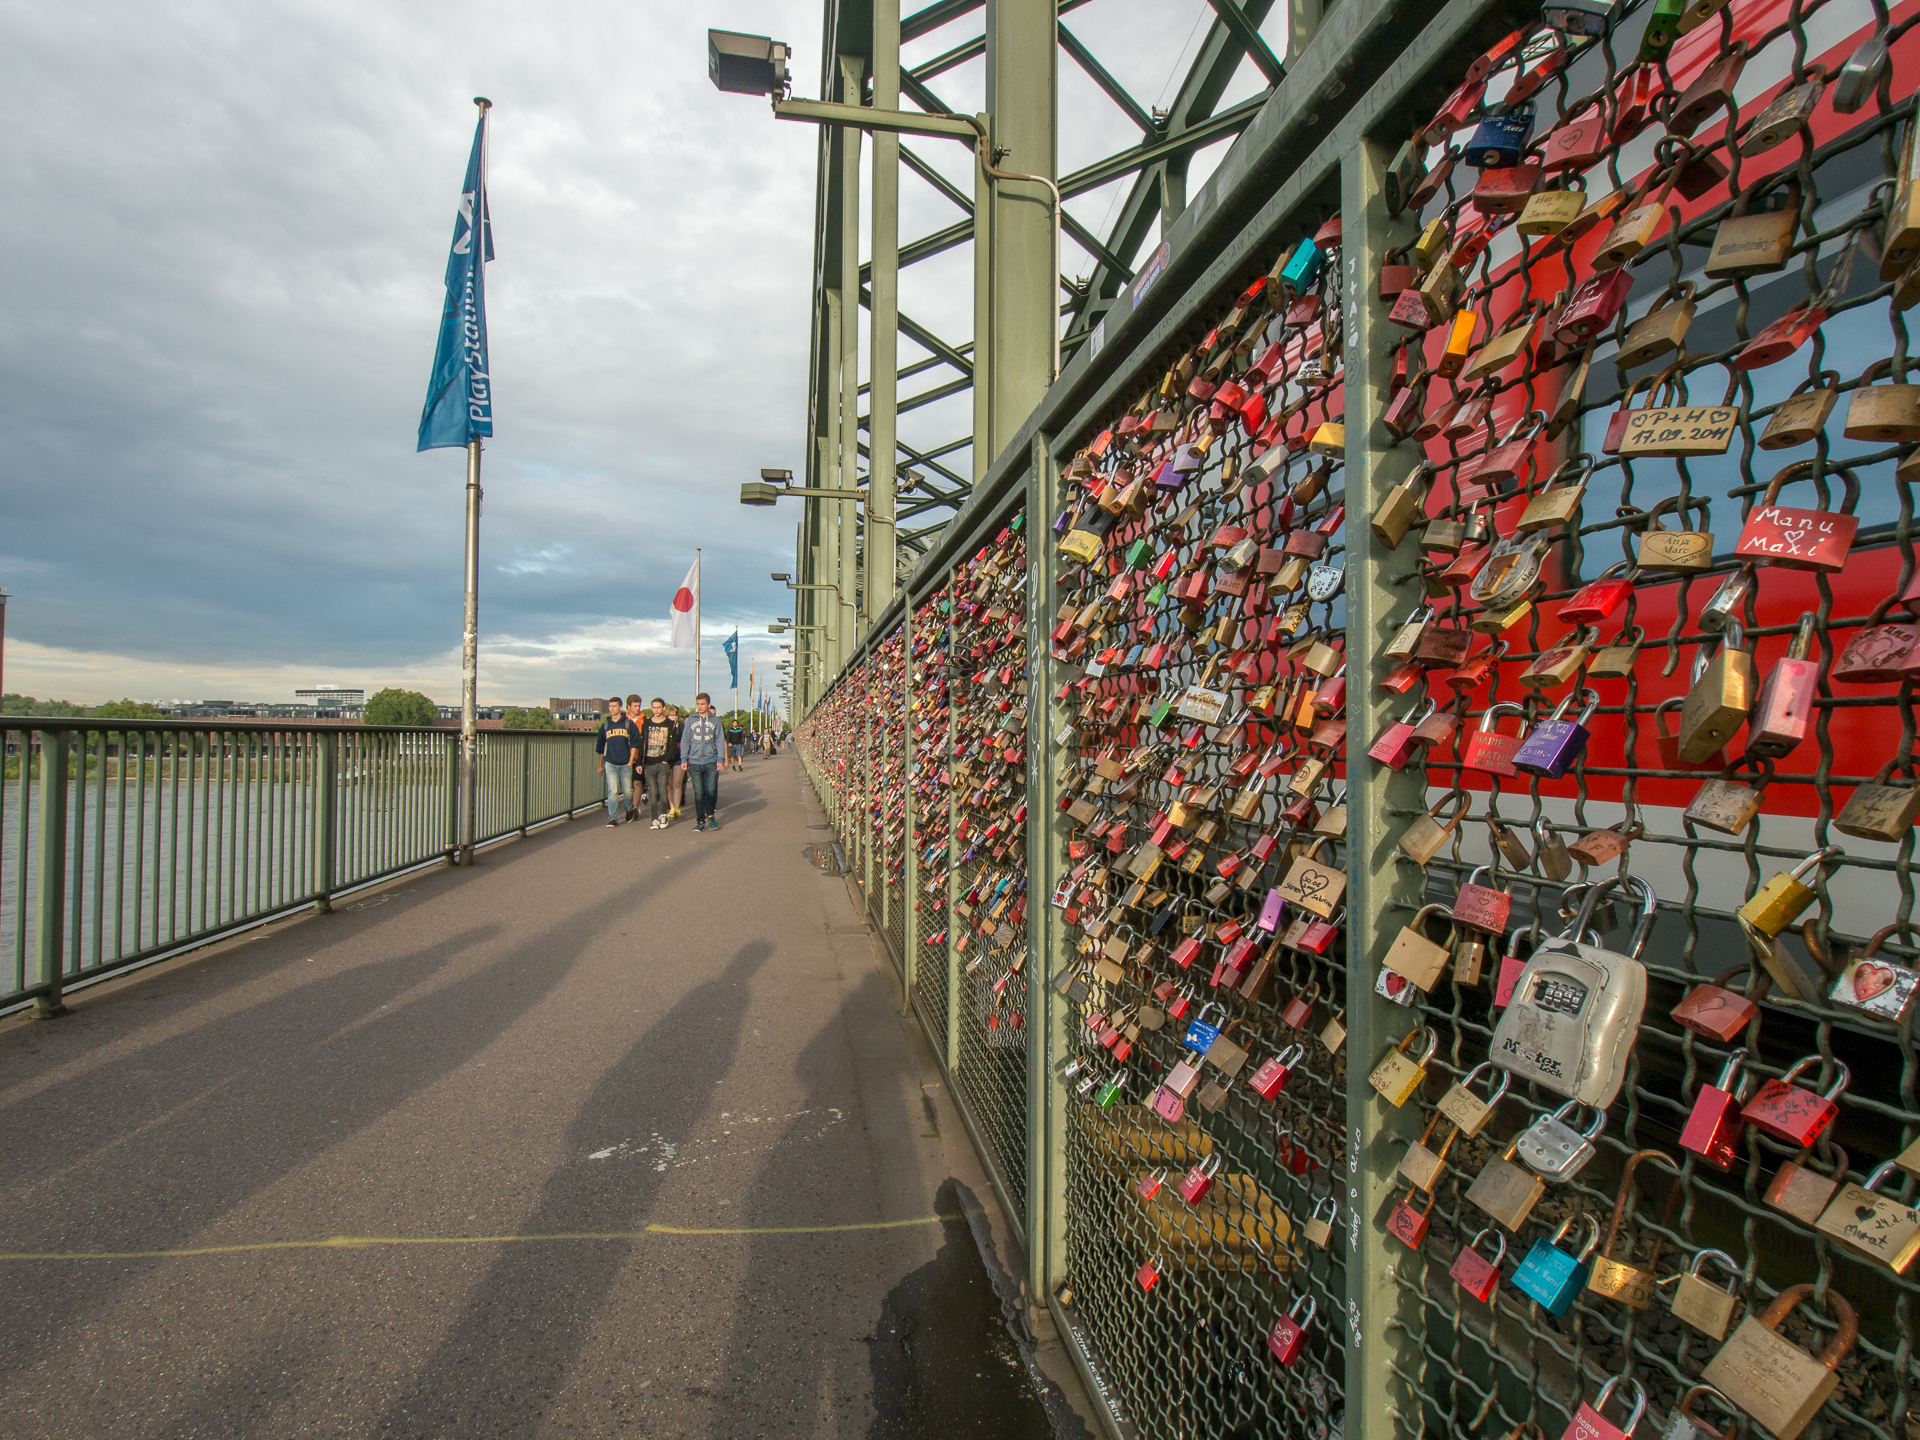
road, street, city, walkway, cityscape, 2014, infrastructure, cologne, koln, panasoniclumixg5, olympusm918mm, urban area